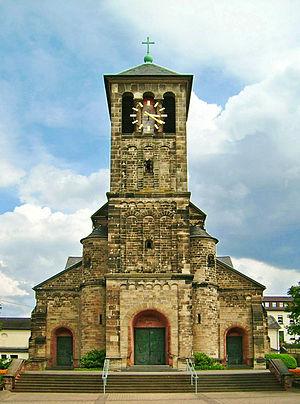
Ensdorf est une commune en Sarre.